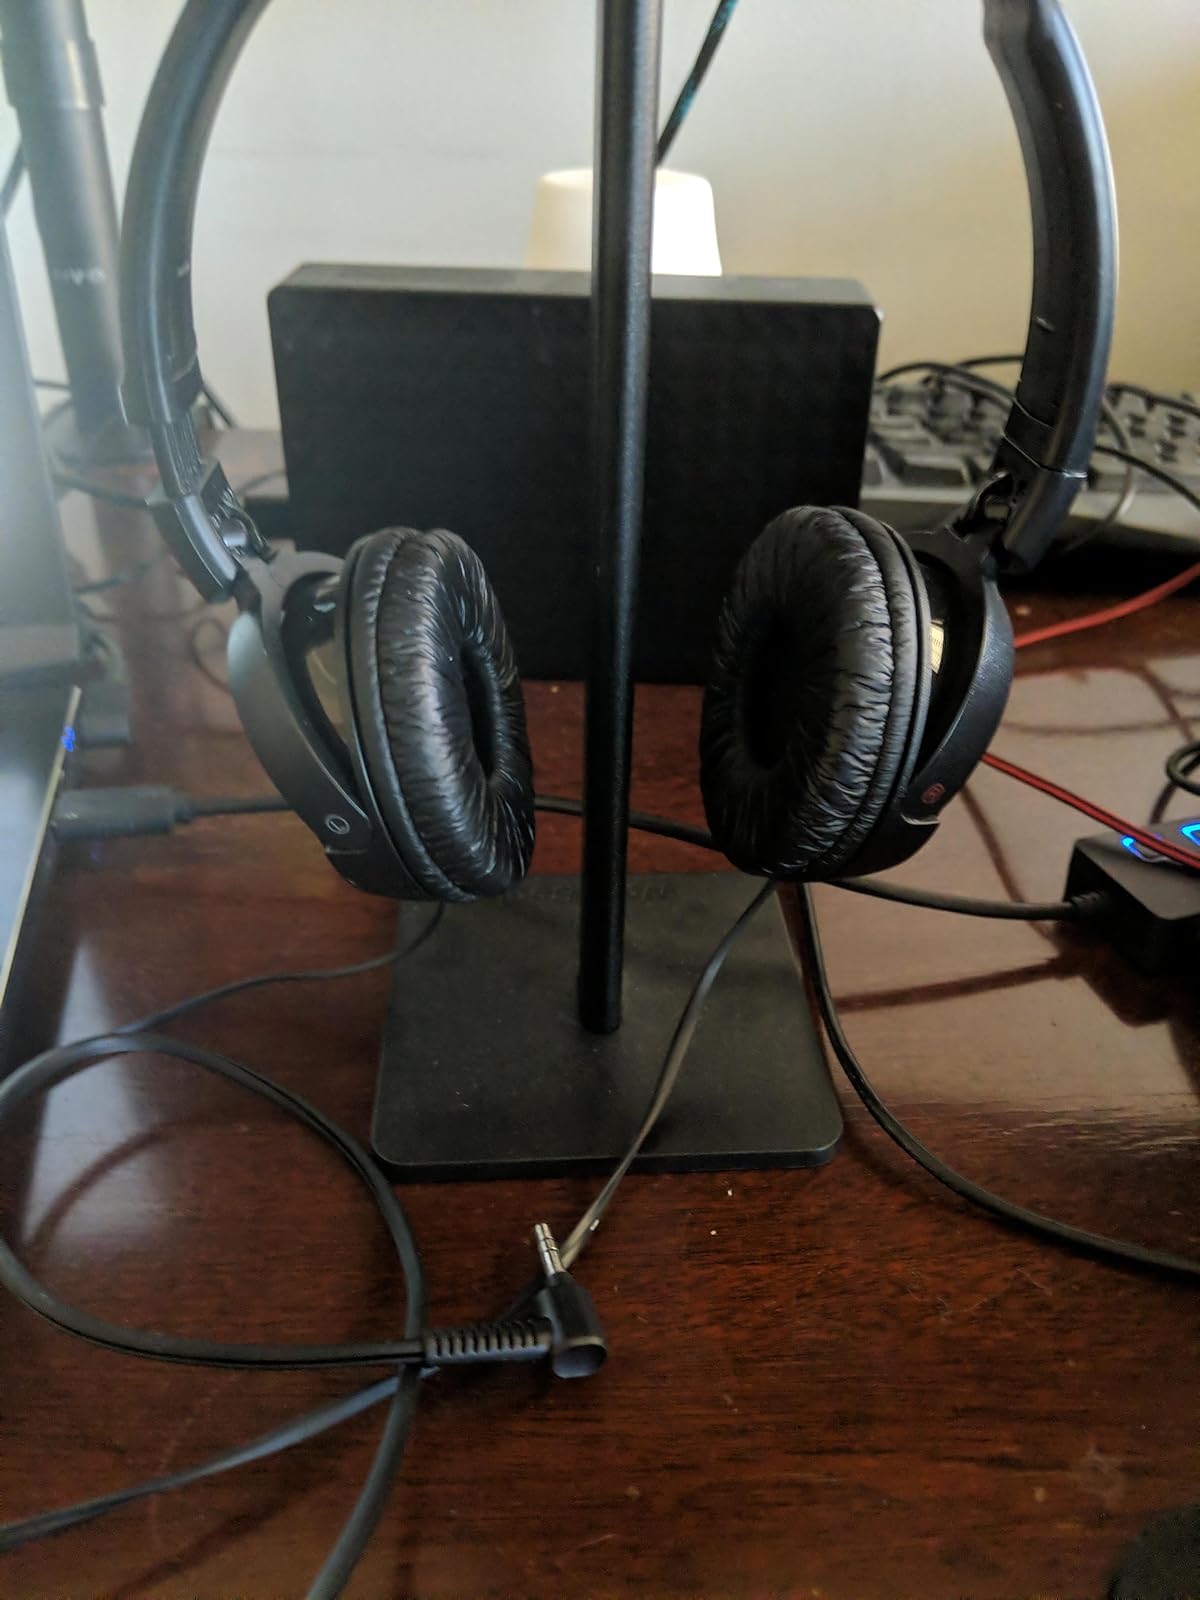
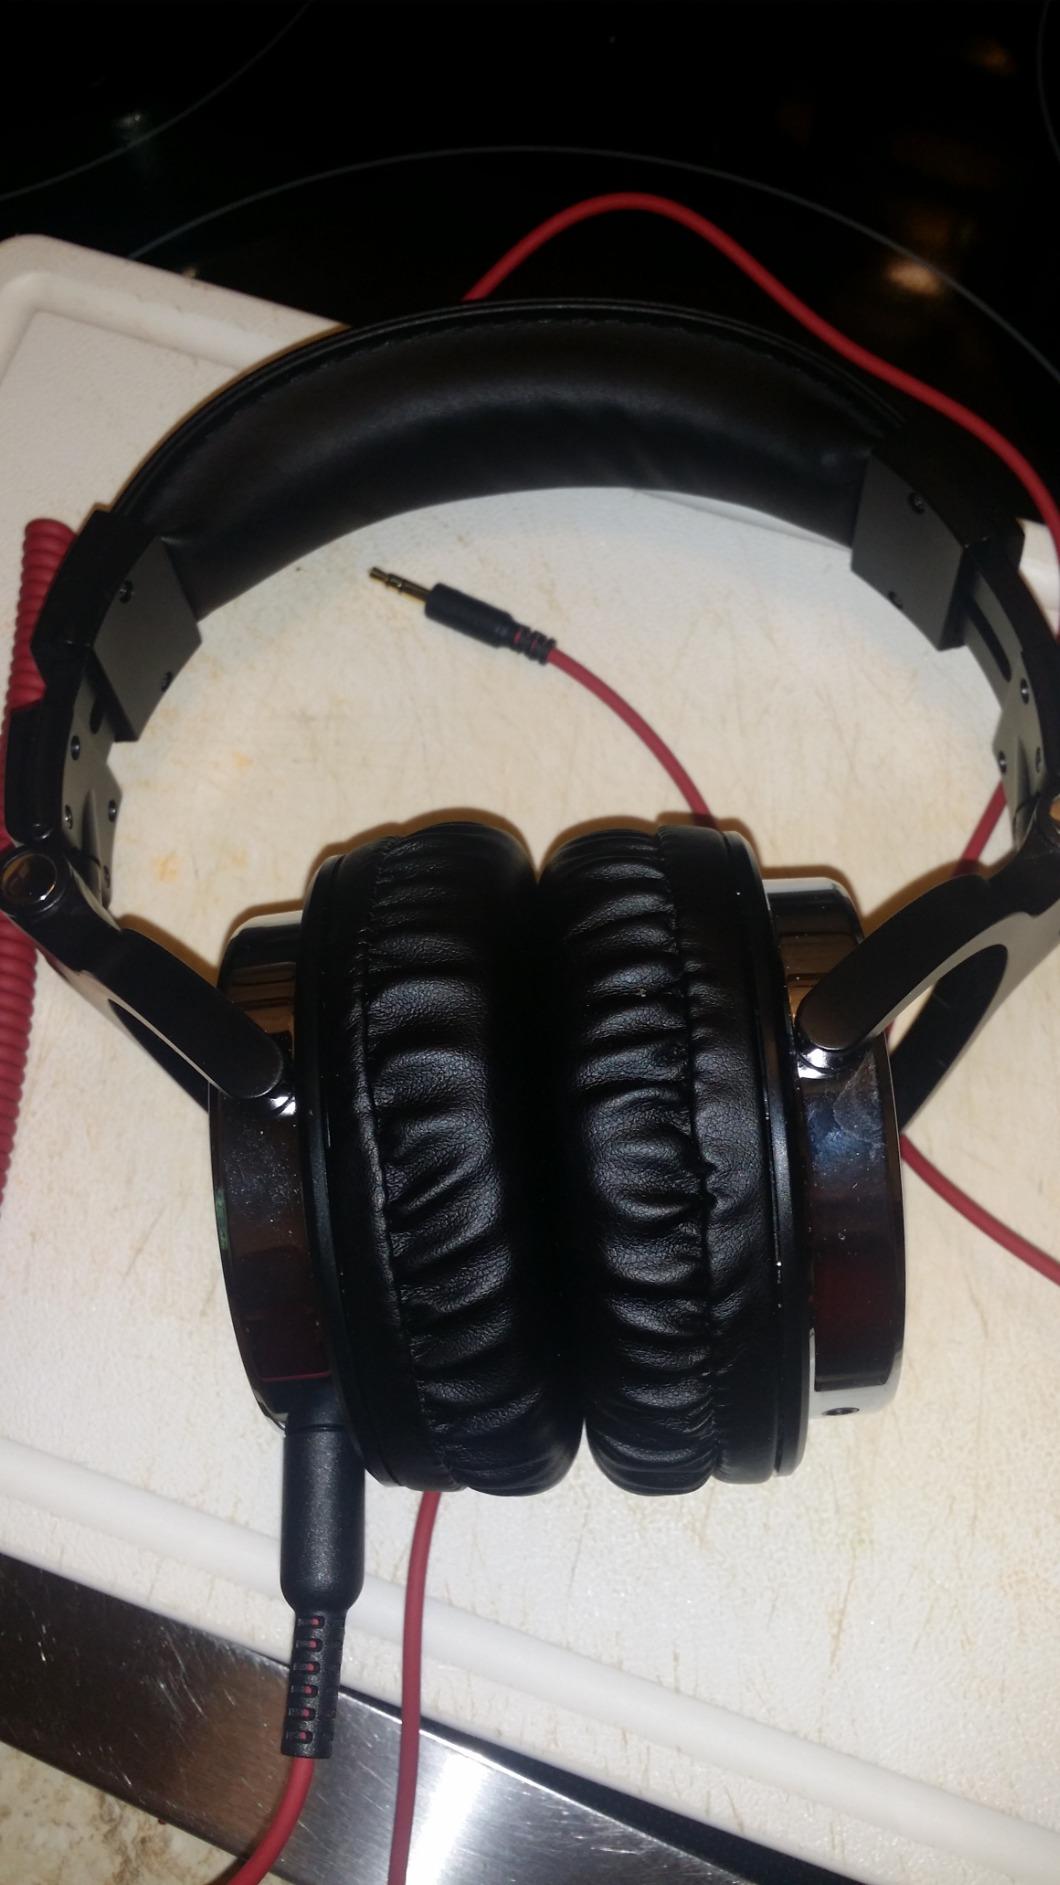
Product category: headphones
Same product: no